Sadha

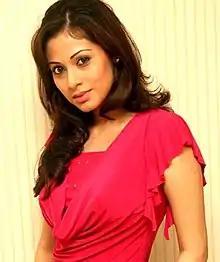
Sadha in 2010 promoting "Click"

Sadaf Mohammed Sayed, known professionally as Sadha, is an Indian actress known for her work in Telugu, Tamil, and Kannada cinema, as well as Telugu television. She made her film debut with the Telugu film "Jayam" (2002), directed by Teja.